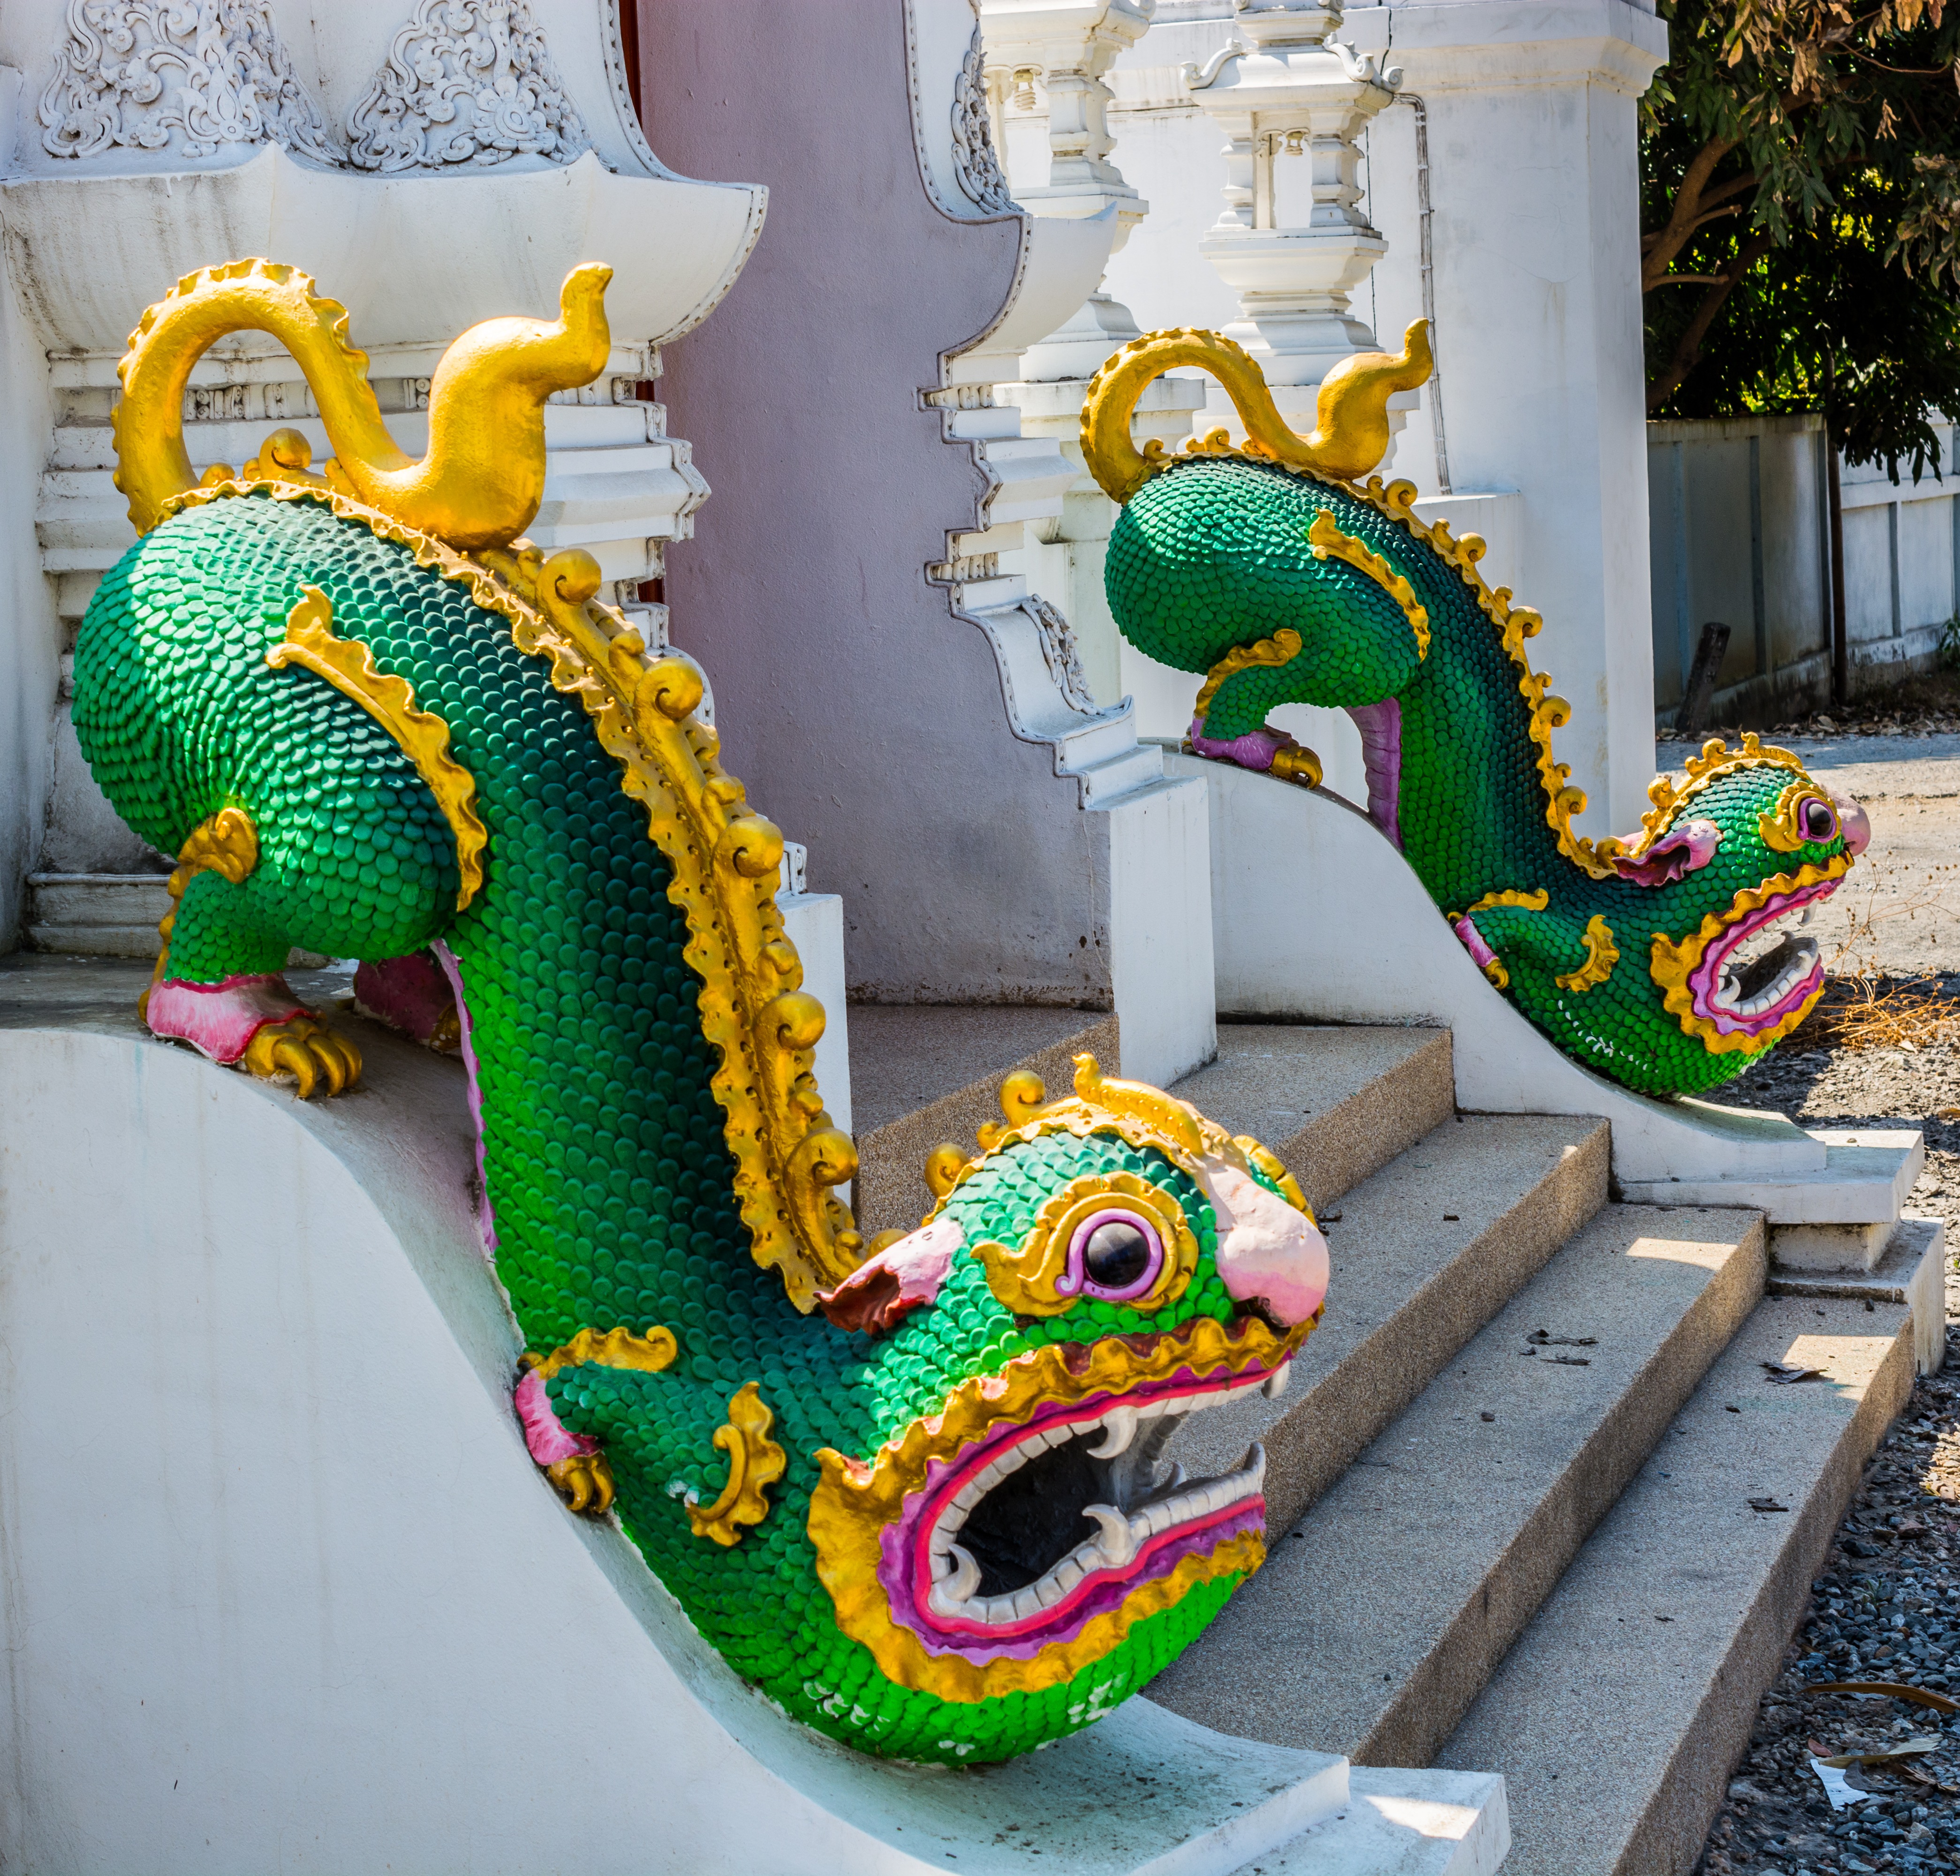
amusement park, park, temple, playground, dragon, mythical creatures, temple complex, north thailand